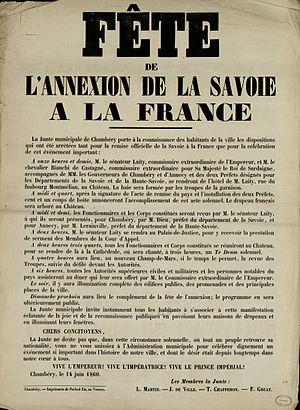
Fête le 14 juin 1860 à Chambéry, de l'Annexion de la Savoie à la France en 1860 .
Mouxy est une commune française située dans le département de la Savoie, en région Auvergne-Rhône-Alpes.
L'abbaye royale d'Hautecombe est une abbaye en activité située dans la commune de Saint-Pierre-de-Curtille sur la rive occidentale du lac du Bourget, en Savoie. Elle a été fondée en 1125 par Amédée de Lausanne, avec l'aide du comte Amédée III de Savoie et l'appui de Bernard de Clairvaux, et construite durant le XIIᵉ siècle par des moines cisterciens. Elle est particulièrement connue pour être la nécropole de la Maison de Savoie puis de quelques-uns des rois et reines d'Italie.
L'annexion de la Savoie est le nom générique donné à la réunion, selon l’expression utilisée dans le traité de Turin dans sa version française, de l’ensemble de la Savoie, correspondant au duché homonyme, et du comté de Nice, alors partie intégrante du royaume de Sardaigne, à la France en 1860.